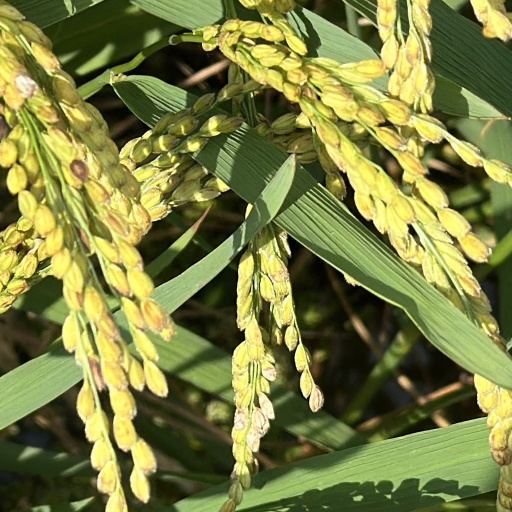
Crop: rice